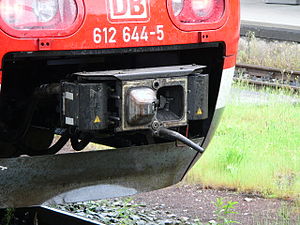
Scharfenbergkobling
Scharfenbergkobling
Scharfenbergkoblingen er måske den mest almindelige fuldautomatiske togkobling i Europa. Koblingen blev designet i 1903 af Karl Scharfenberg i Königsberg. Både mekanisk, magnetisk og pneumatisk sammenkobling/frakobling sker automatisk.